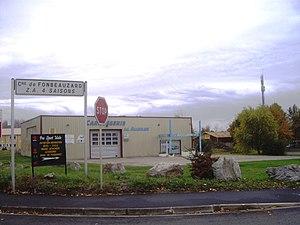
ZAC 4 saisons
Fonbeauzard est une commune française située dans le département de la Haute-Garonne, en région Occitanie.